Jim Kelly (martial artist)

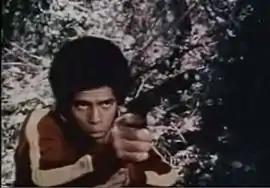
Kelly in "Black Samurai" (1977)

This appearance also earned Kelly a three-film contract with Warner Brothers and led to starring roles in a string of martial arts blaxploitation films. The first was "Black Belt Jones" (1974), in which he plays a hero who fights the Mafia and a drug dealer threatening his friend's studio. His other two Warner Brothers works were "Golden Needles" (1974), with Joe Don Baker and Elizabeth Ashley, and "Hot Potato" (1976), in which he reprises his role as Black Belt Jones and rescues a diplomat's daughter from the jungles of Thailand. He also made three films with black action heroes Jim Brown and Fred Williamson: "Three the Hard Way" (1974), in which he plays a martial artist who helps Brown and Williamson stop a plot to commit Black genocide, "Take a Hard Ride" (1975), a Spaghetti Western in which he plays a mute Native American scout skilled in martial arts, and "One Down, Two to Go" (1982), in which he plays a co-owner of an international martial arts studio.